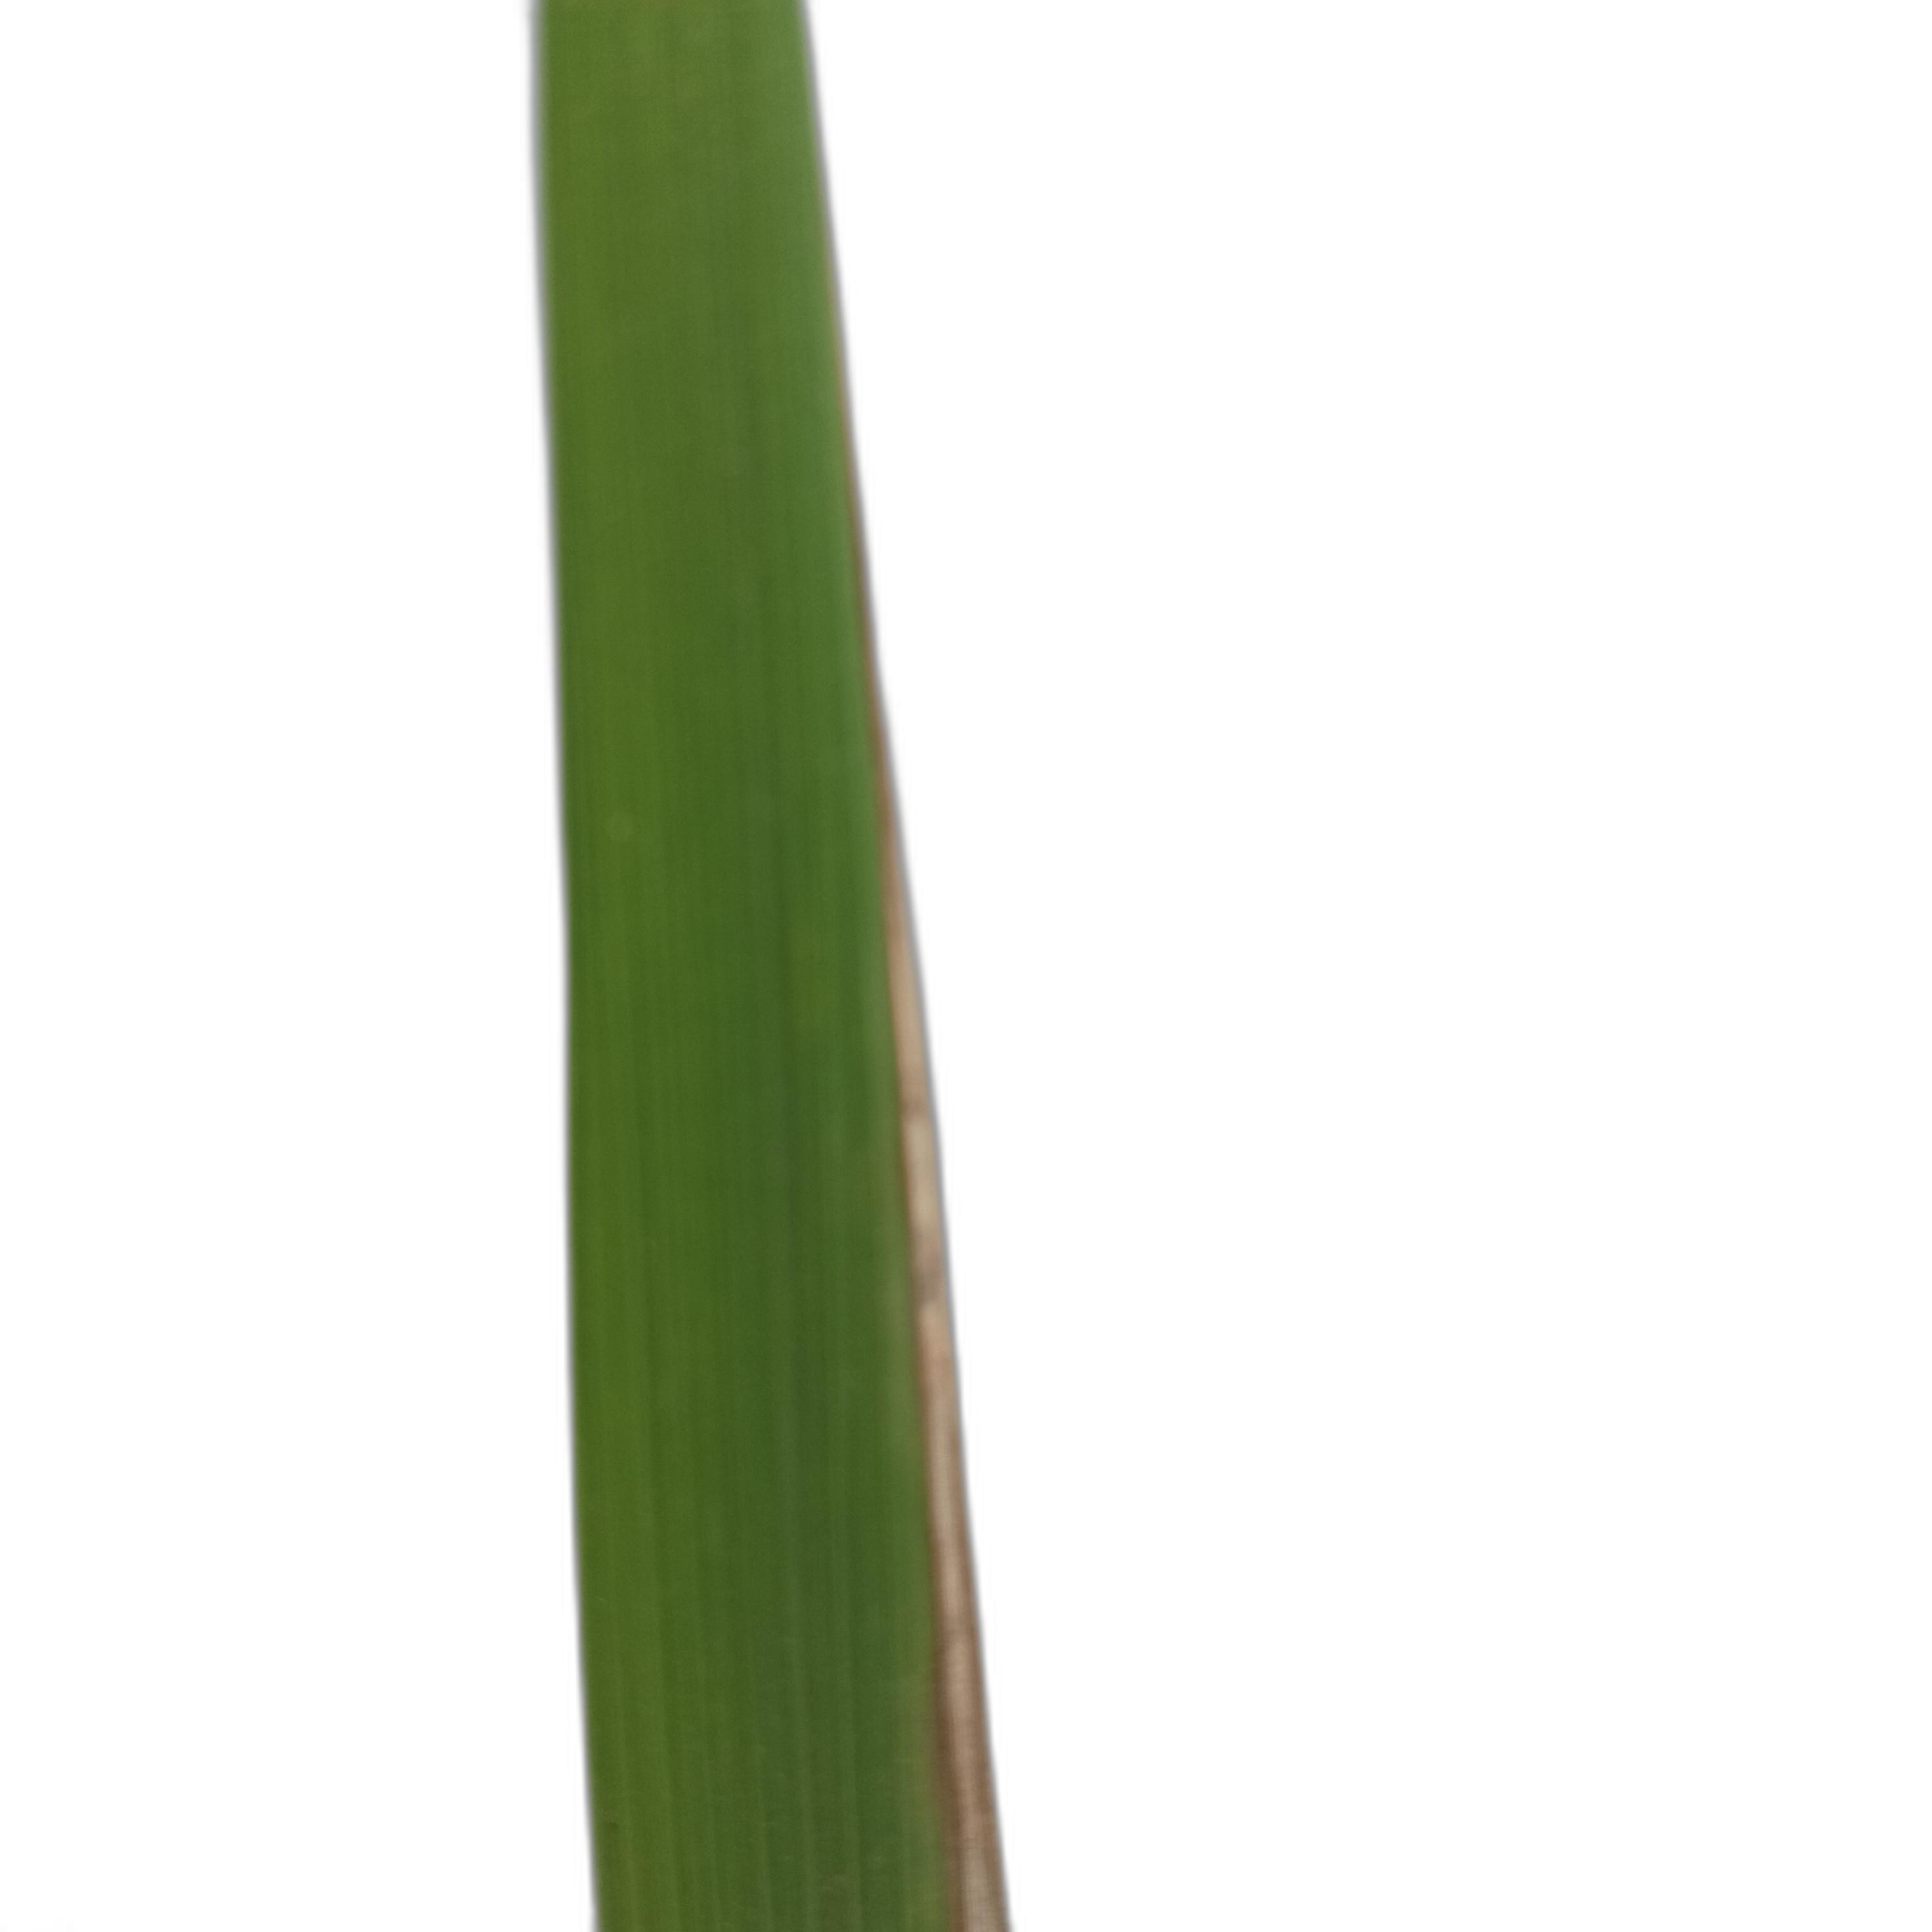
Label: Leaf Scald